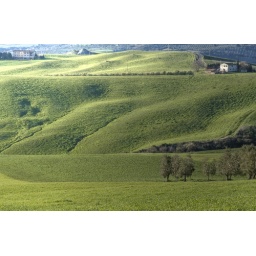
Il mare verde tempestoso a Montenero - The green stormy sea in Montenero (Maremma, Tuscany, Italy)